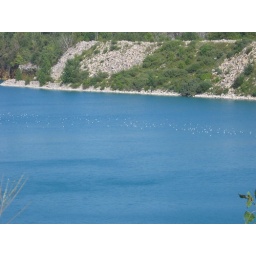
still can't get over how blue the water looked